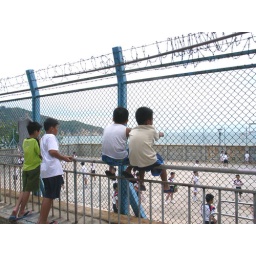
A basket ball playound in the Cheung Chau Island.